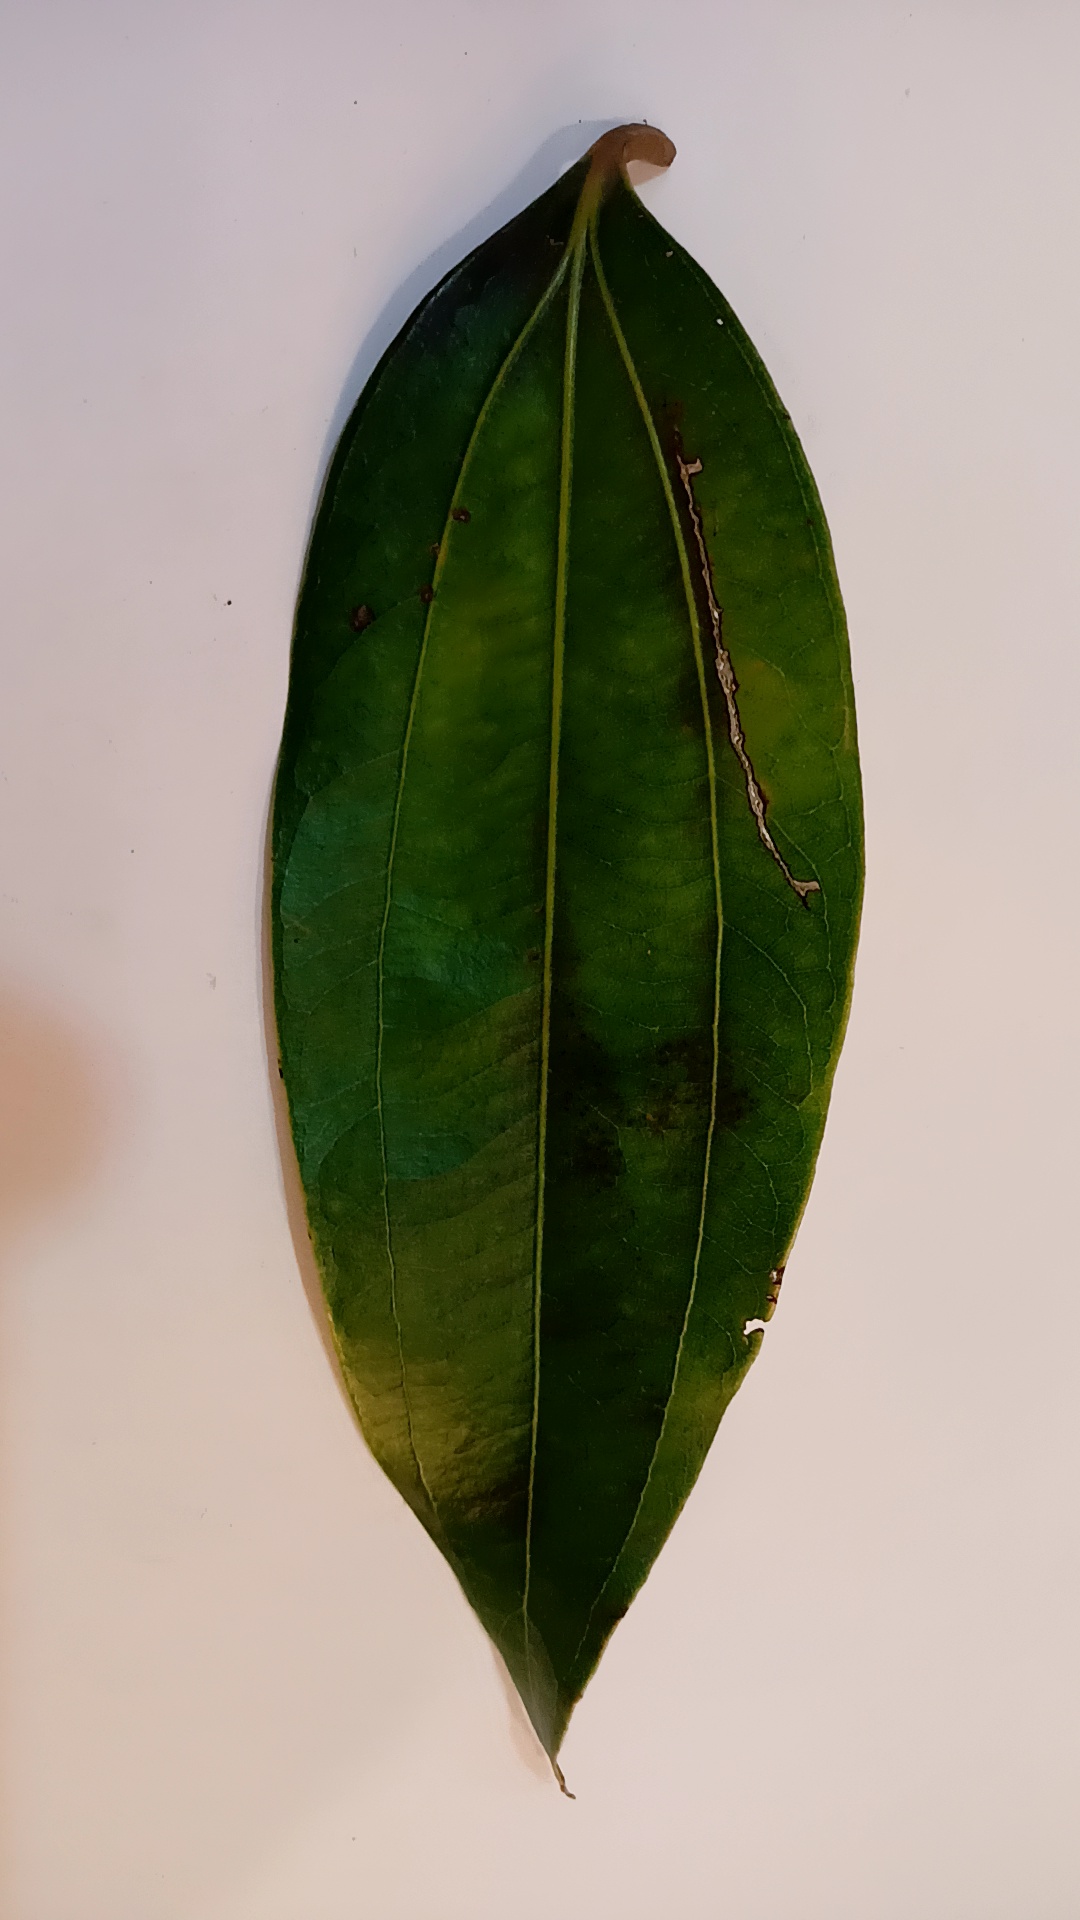
Label: Disease